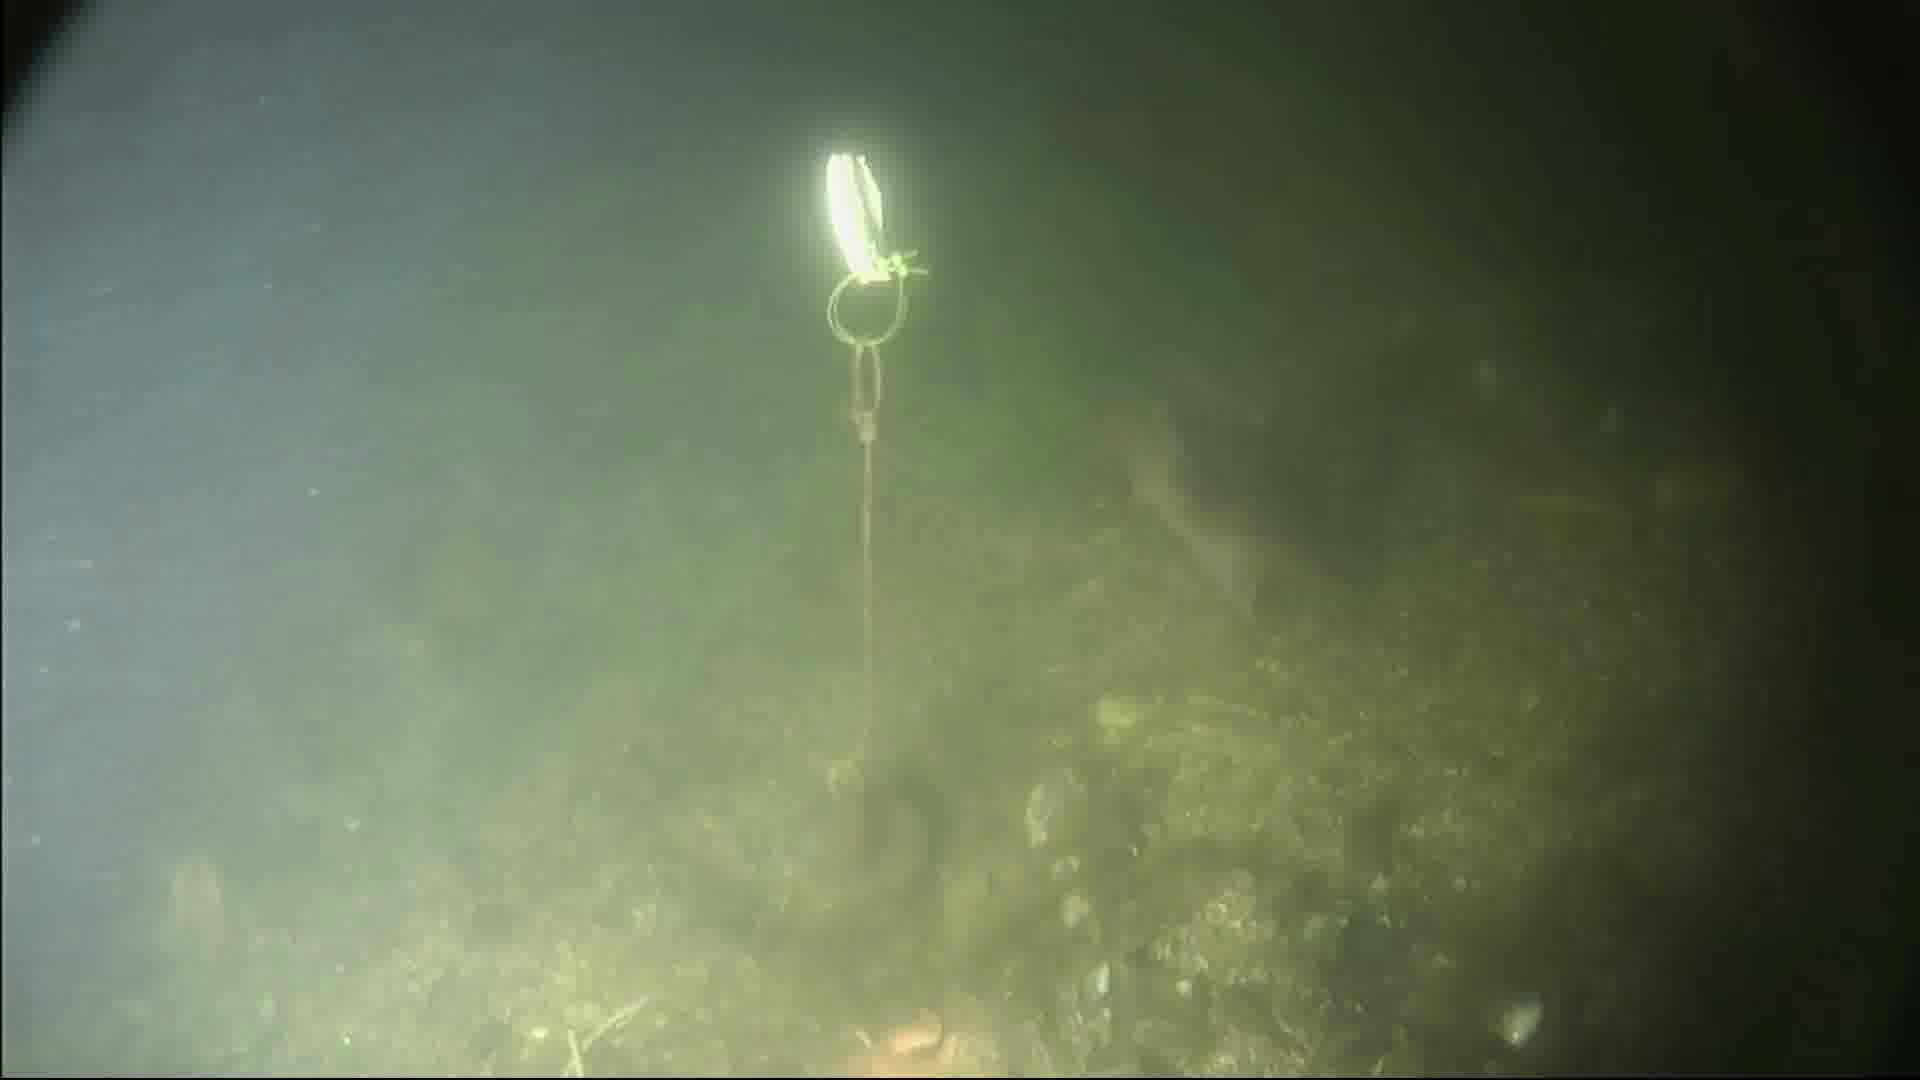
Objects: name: fish
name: starfish